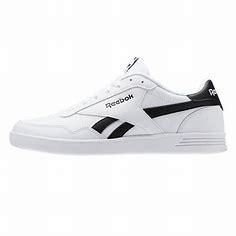
Brand: Reebok
Model: Royal Techque T